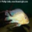
Label: aquarium_fish